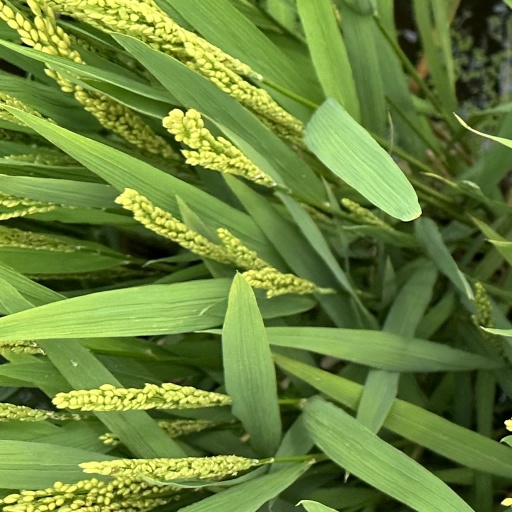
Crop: rice